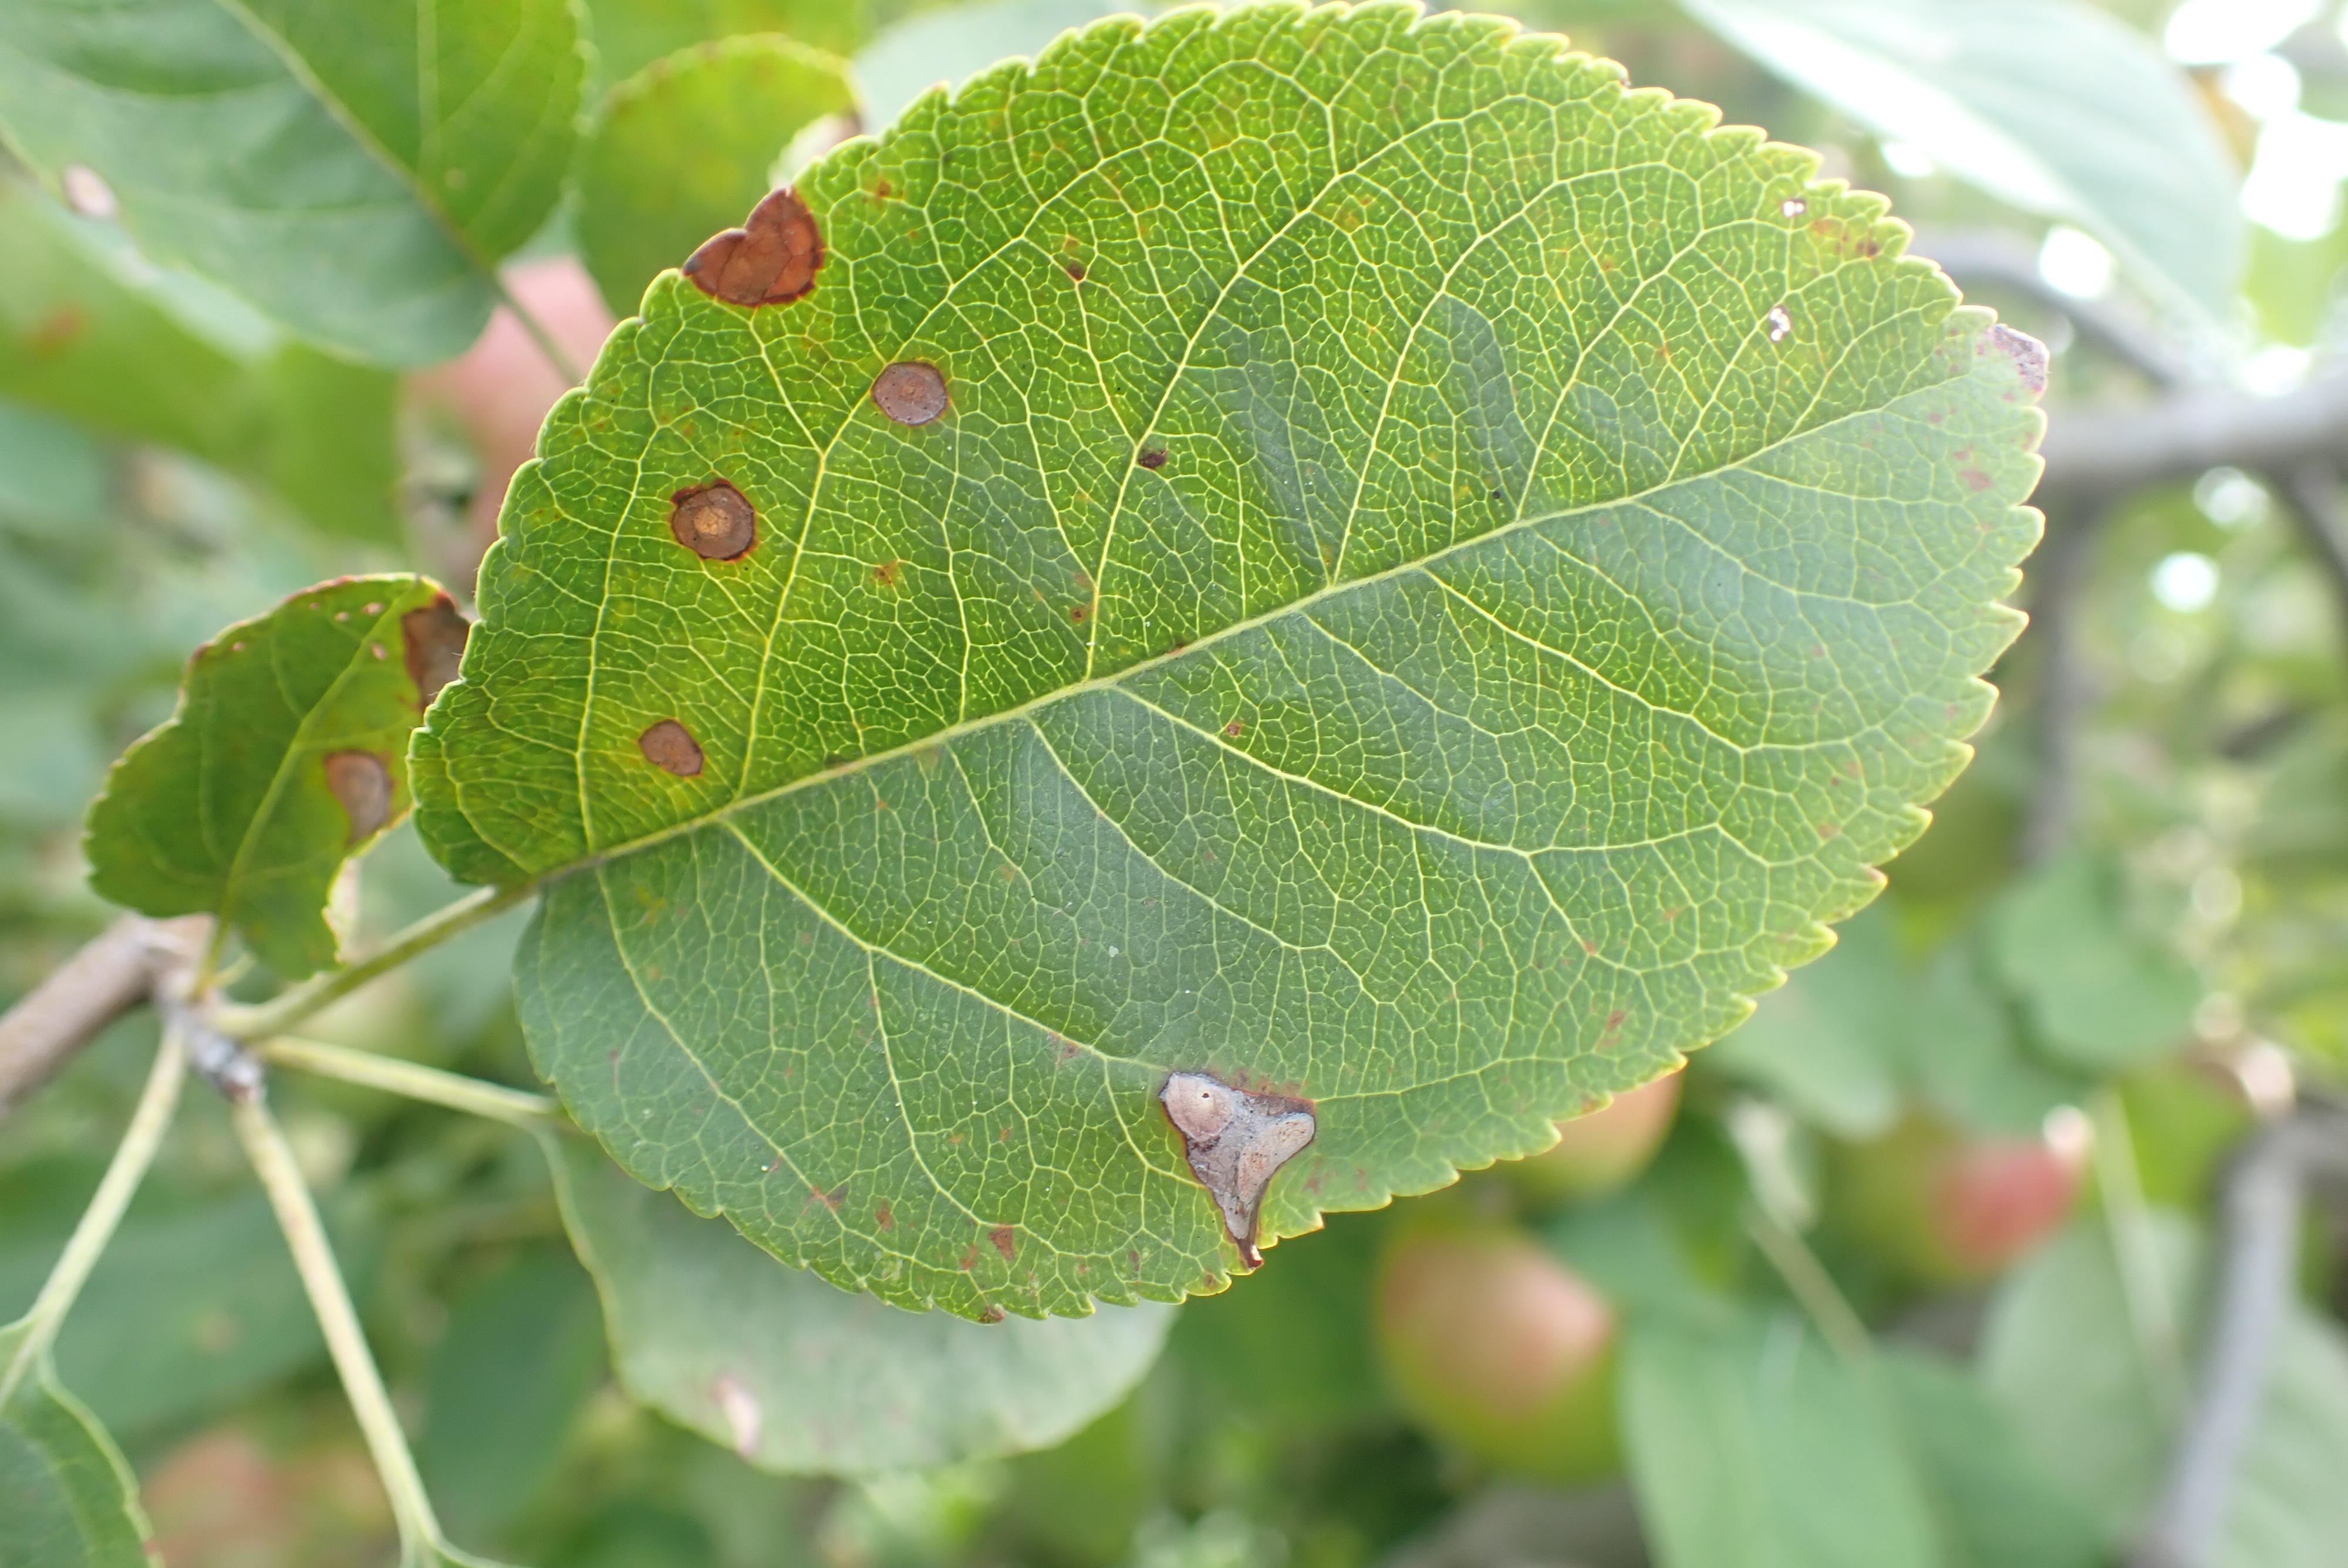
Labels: frog_eye_leaf_spot